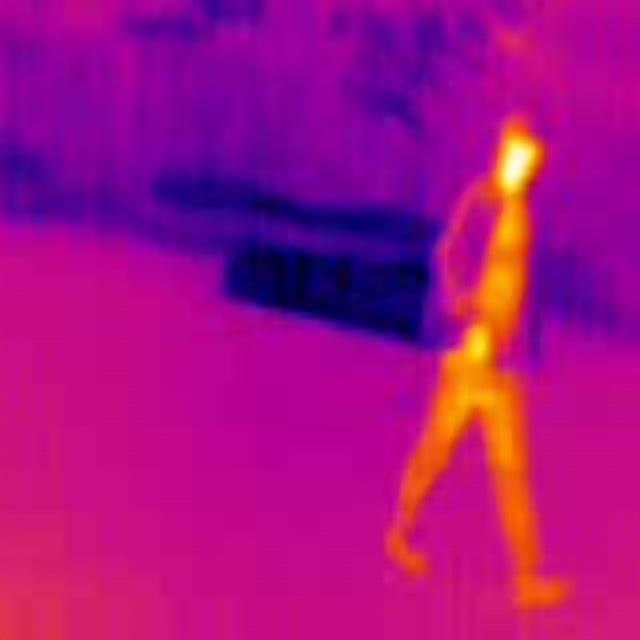
Detected objects:
label: person